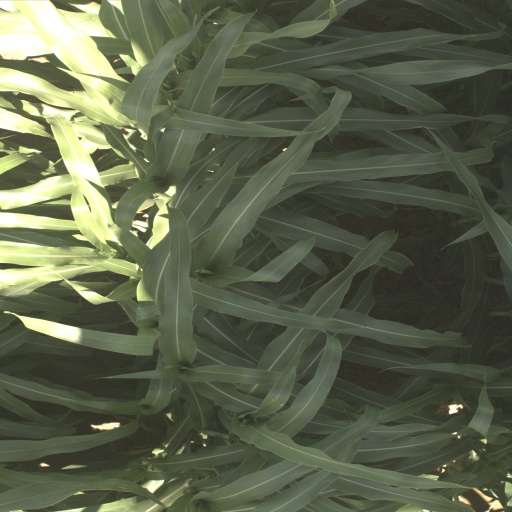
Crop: sorghum